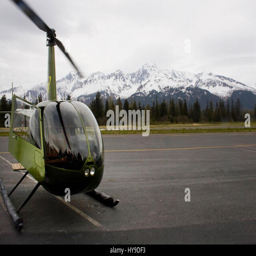
a small green helicopter preparing to take off with mountains in background